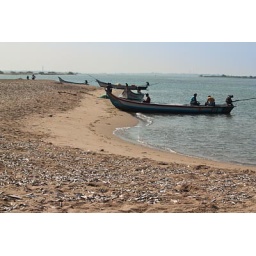
Docked boat by drying fish